Chaos Break

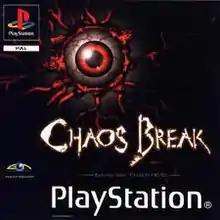

Chaos Break -Episode from "Chaos Heat"- is a third-person shooter survival horror brawler game that was released for the Sony PlayStation in 2000.